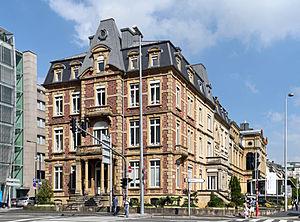
La maison Servais à Luxembourg-ville, boulevard Royal. La maison fut construite en 1893. À droite
Pierre Funck, né le 30 avril 1846 à Luxembourg-Ville et mort le 8 mai 1932 au même lieu, est un architecte luxembourgeois.